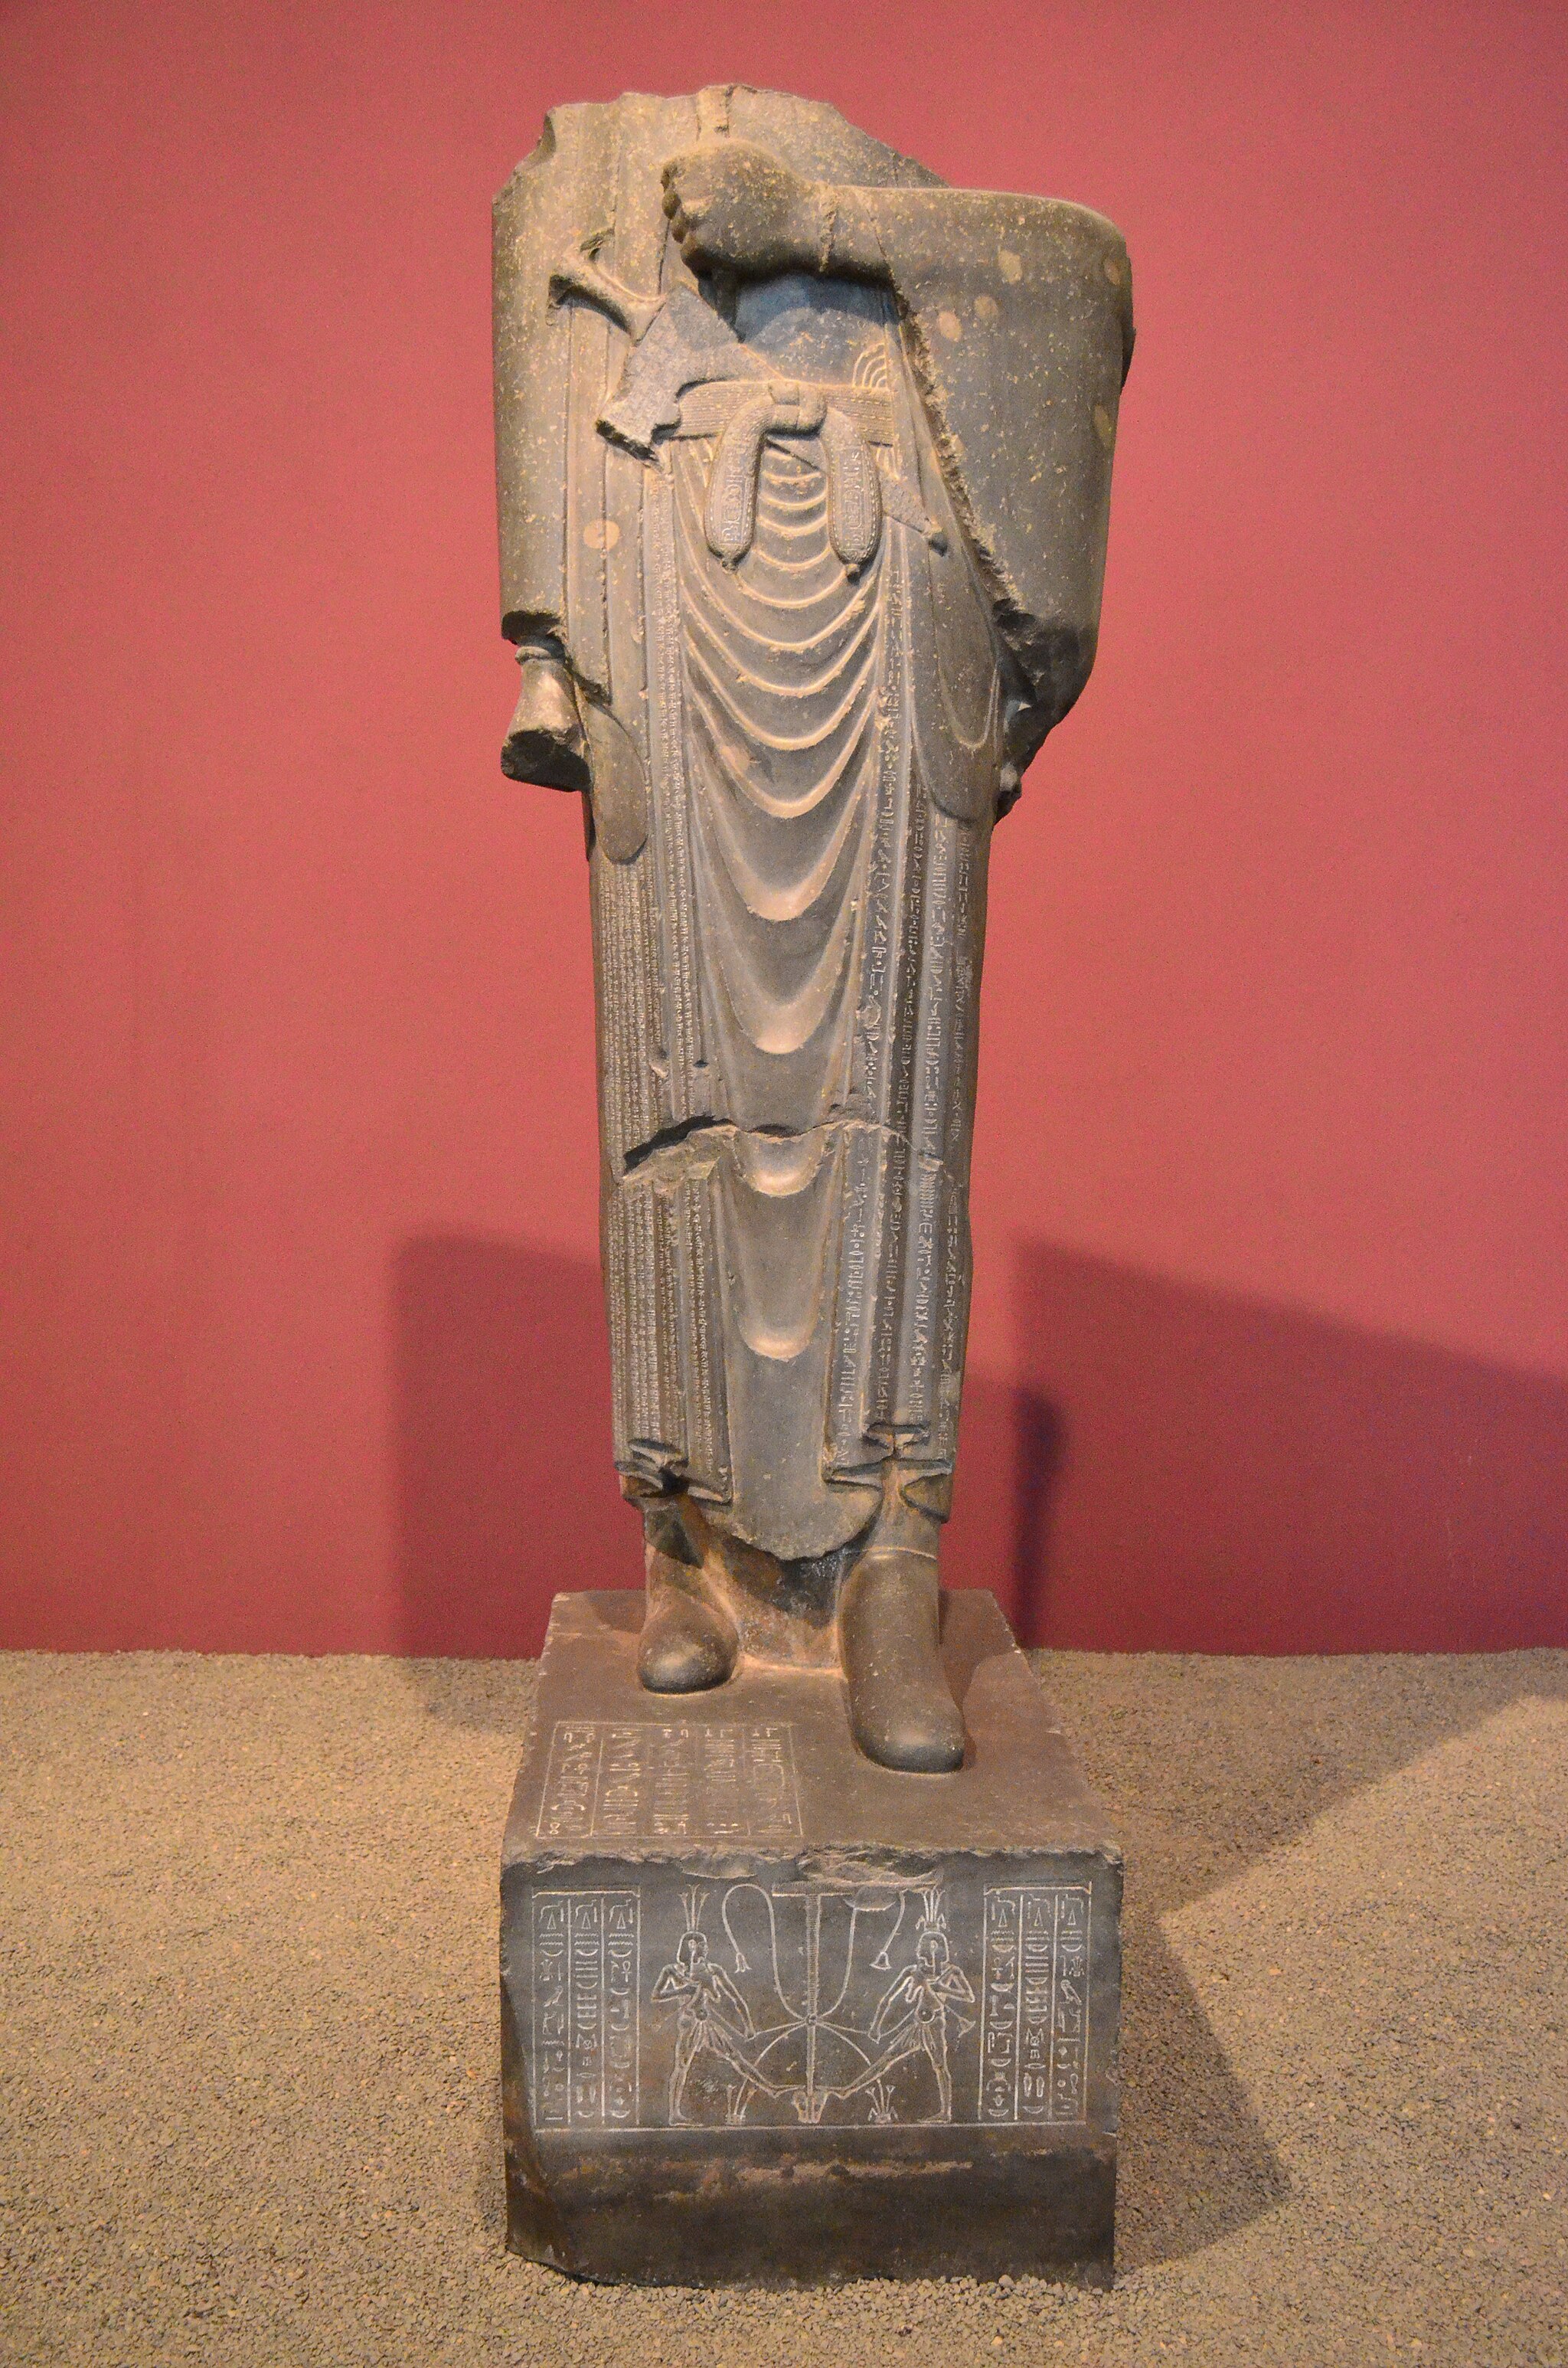
Title: National Meusem Darafsh 6 (45)
Description: National Museum of Iran
Date: 2013-09-03 09:46:29
Categories: GFDL, Taken with Nikon D5100, Statue of Darius I, License migration redundant, Self-published work, Photos by Darafsh Kaviyani